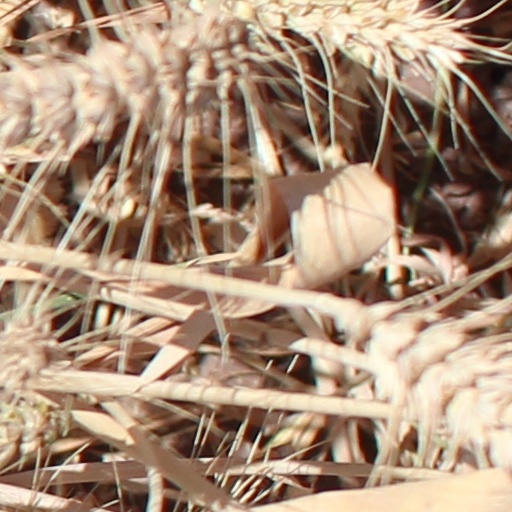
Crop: wheat